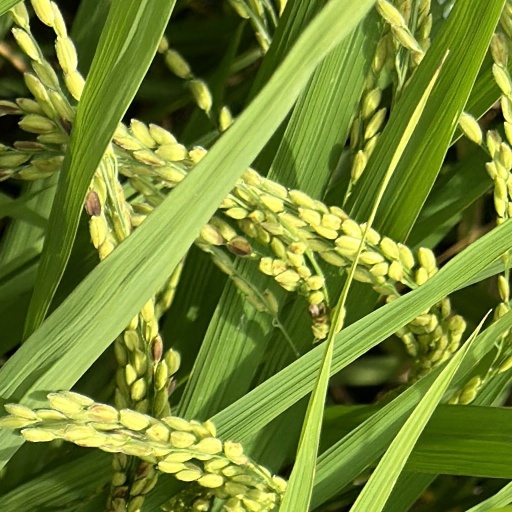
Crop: rice